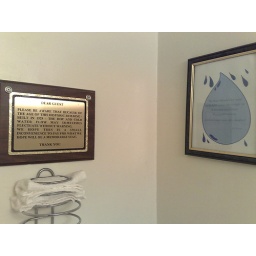
Notice in the bathroom about the dodgy hot water - In Ely, Nevada